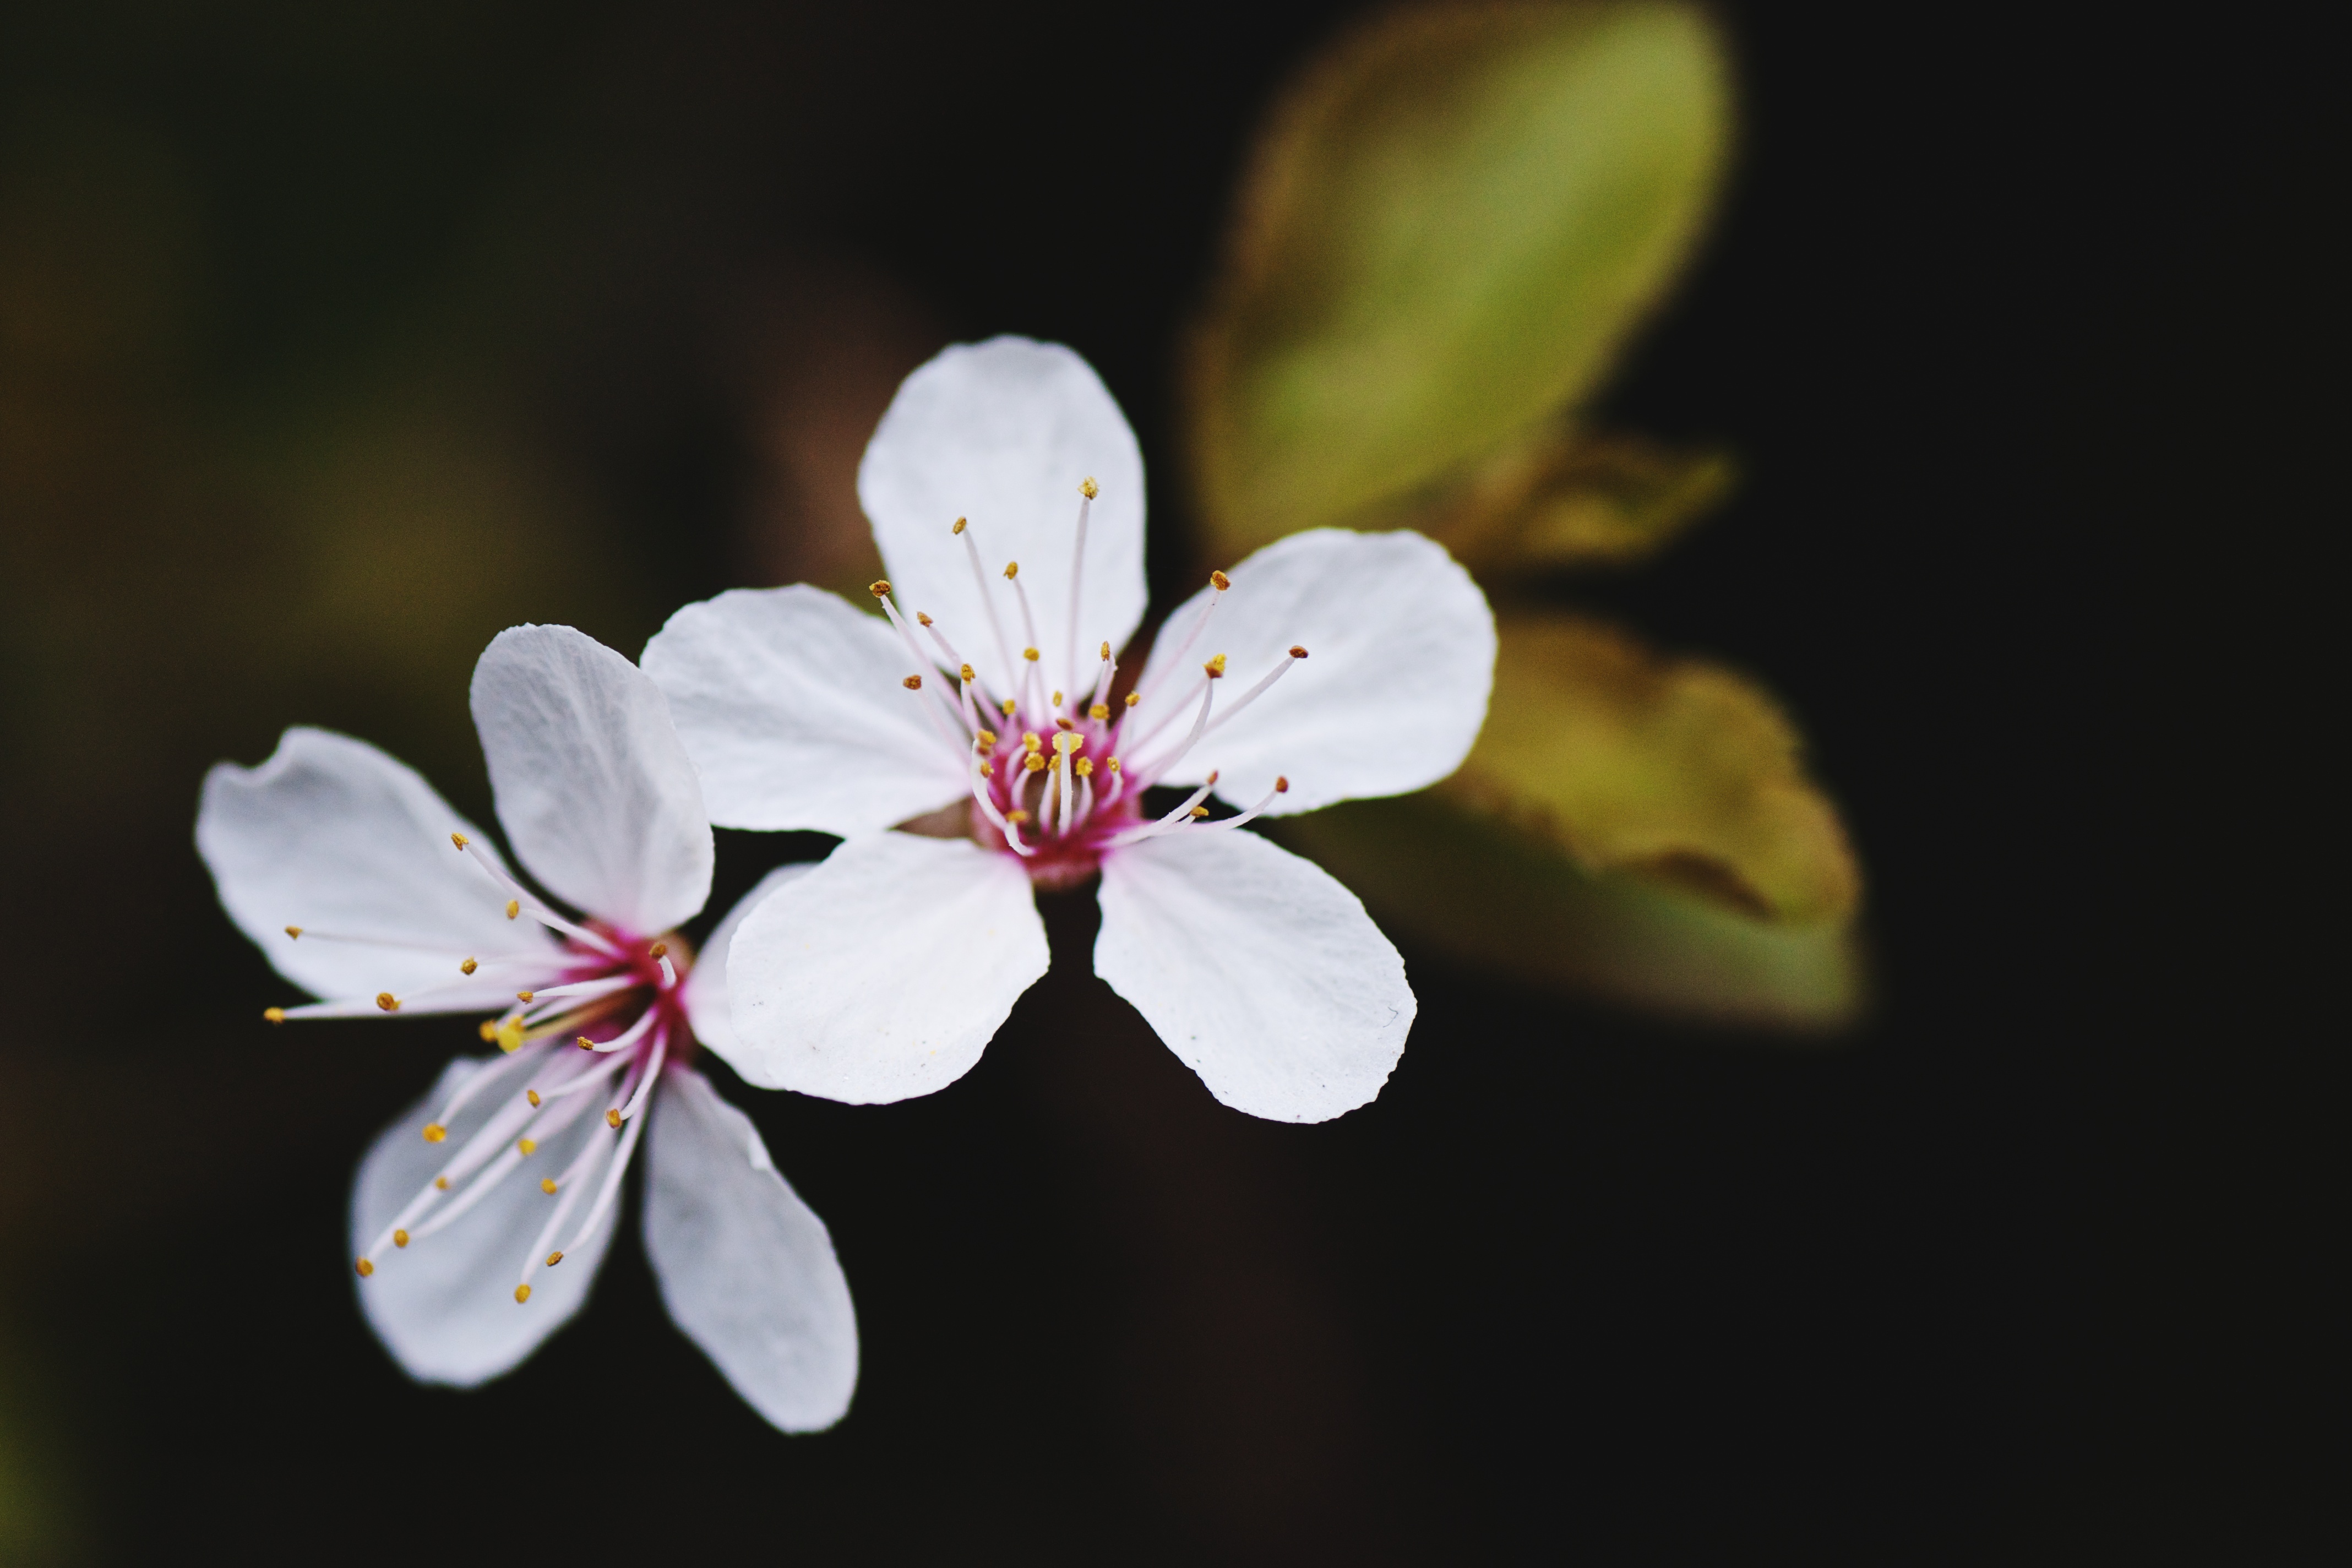
nature, branch, blossom, plant, white, photography, leaf, flower, petal, food, spring, green, produce, macro, botany, closeup, flora, wildflower, close up, sony, tamron, 90mm, flowery, a700, macro photography, spring2012, plant stem